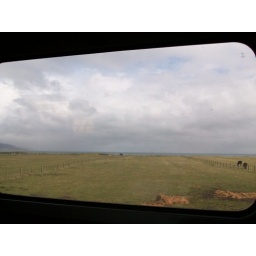
Looking out of the train window towards the coast, near Helmsdale.